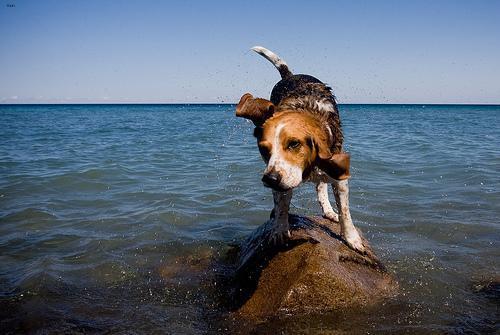
beagle